Powell County, Montana

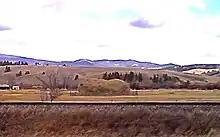
Powell County countryside, near Avon, Montana.

According to the United States Census Bureau, the county has a total area of , of which is land and (0.3%) is water.